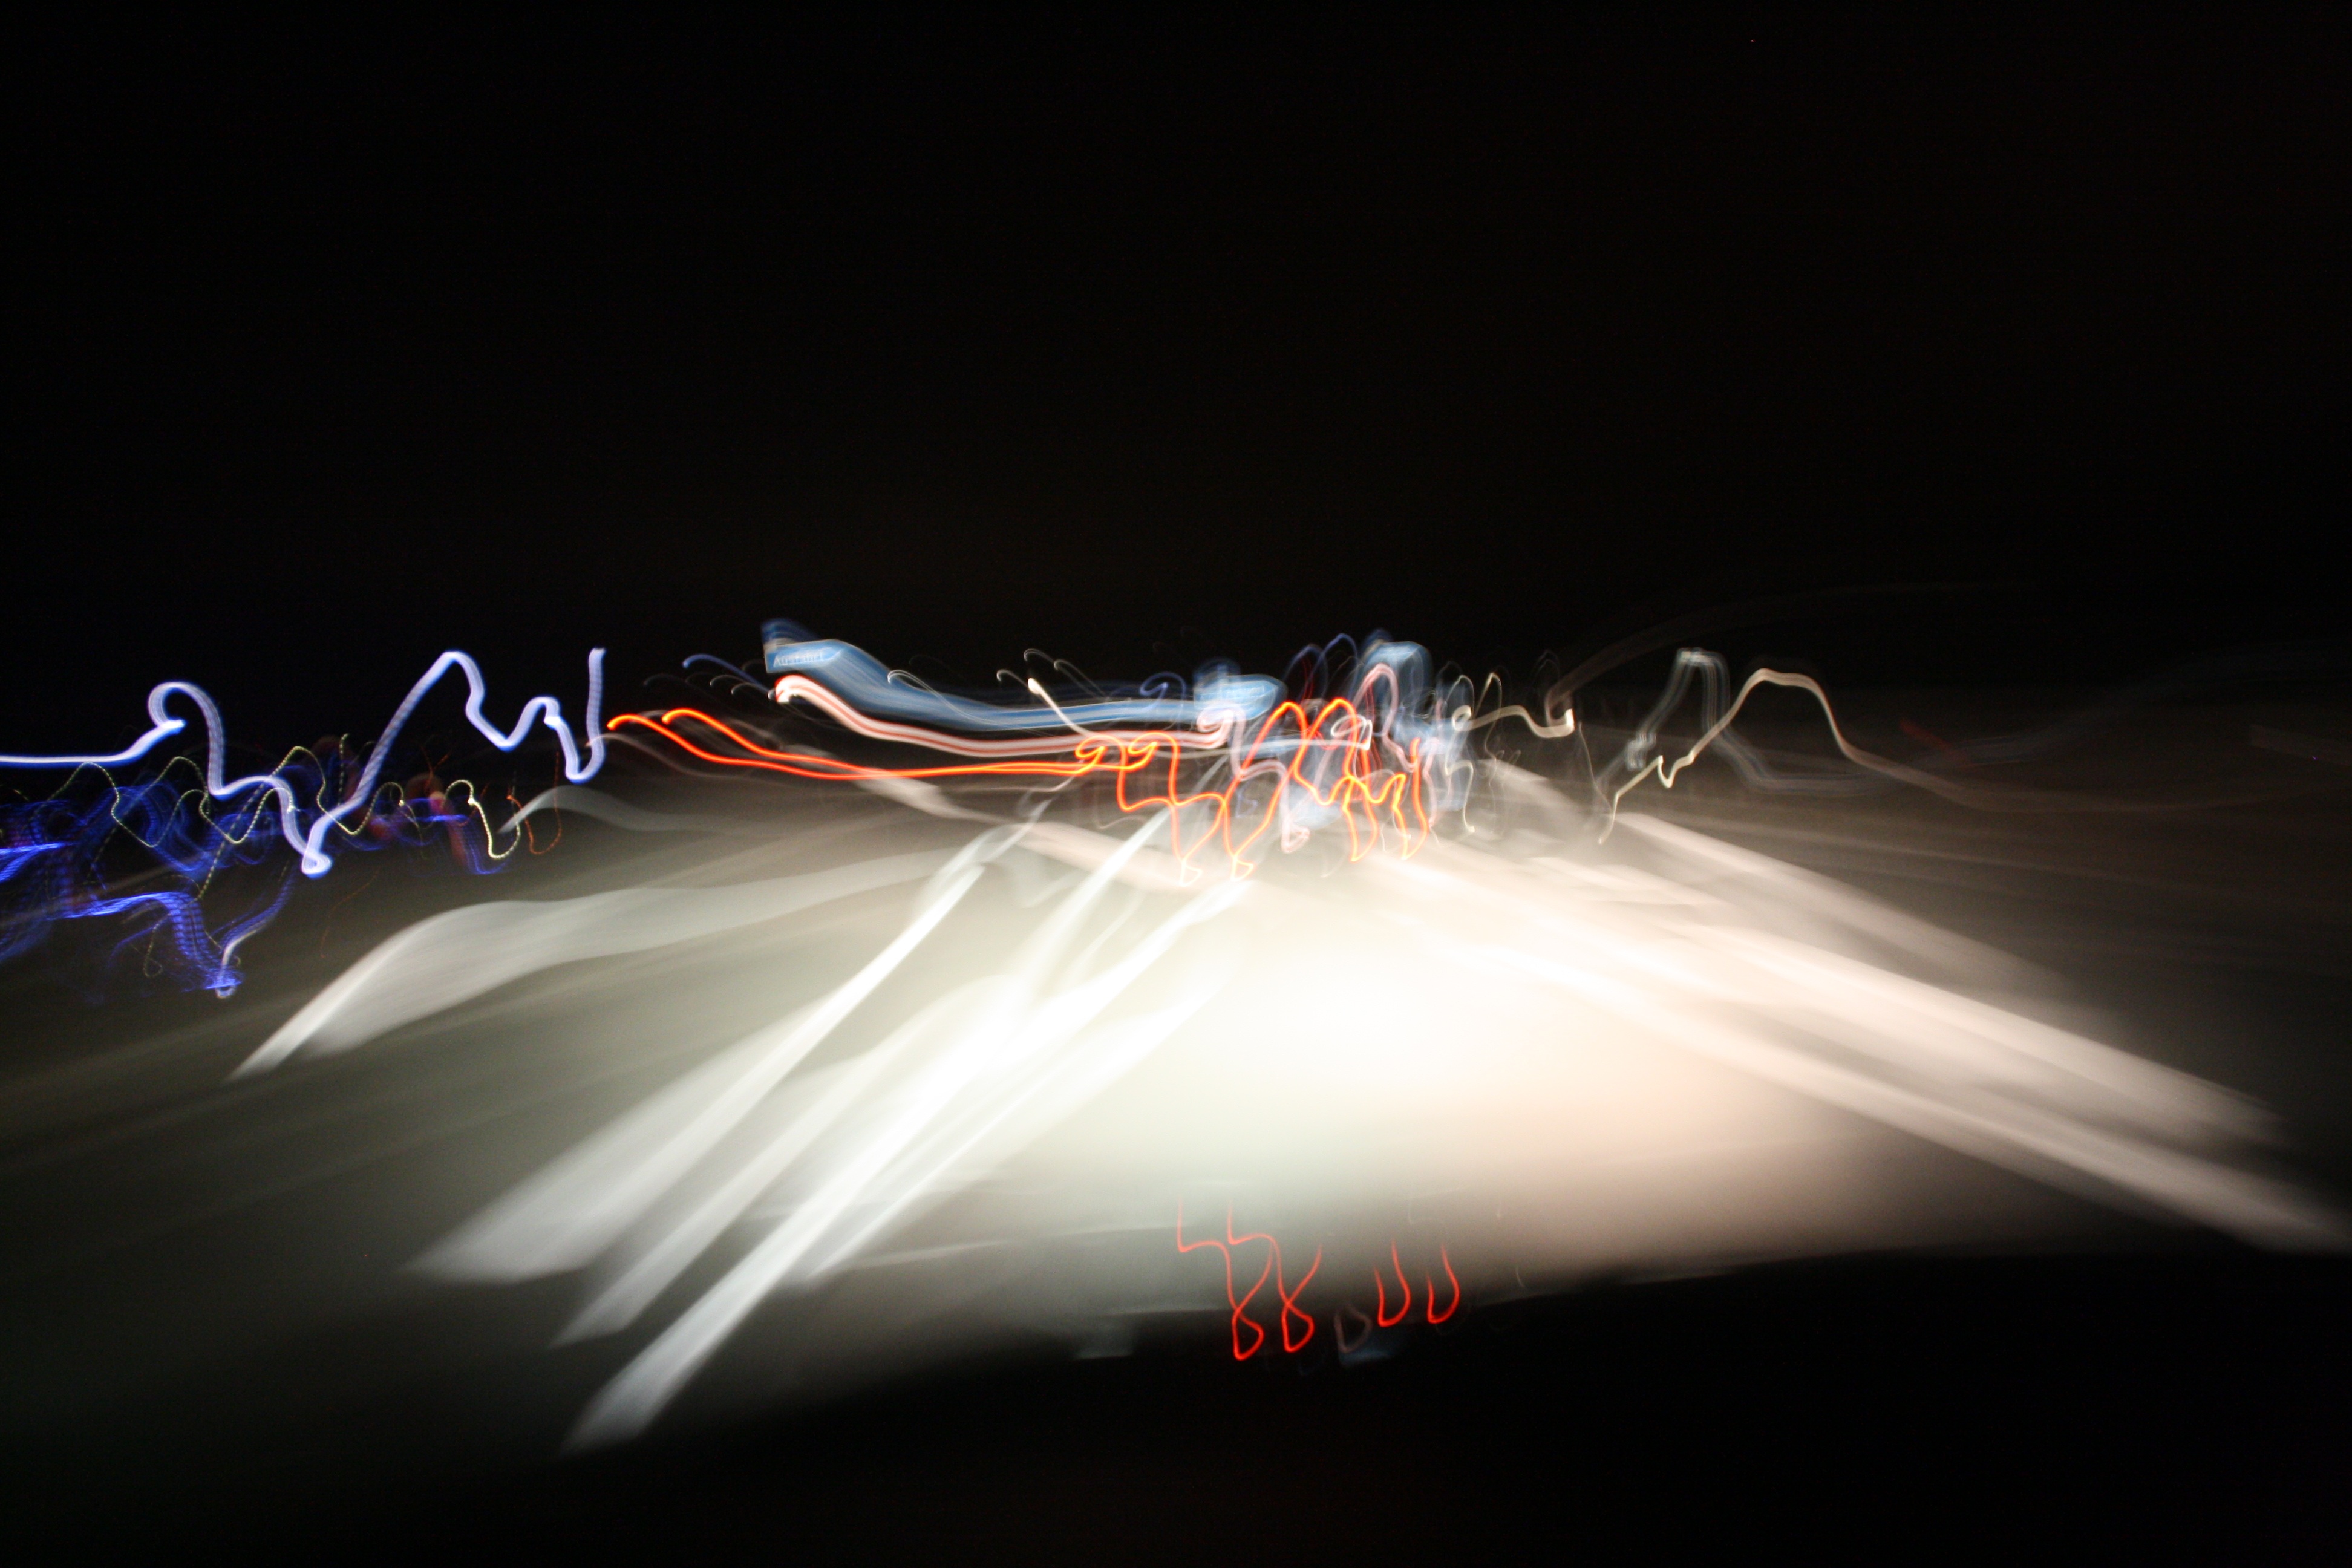
wing, light, bokeh, night, highway, sparkler, line, reflection, color, darkness, light trail, long exposure, lights, screenshot, macro photography, out of focus, computer wallpaper, wobbles